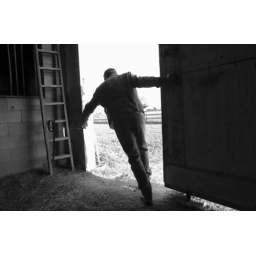
Another day ends for The Stage Stop in Bardstown as Howard pulls the barn door closed.